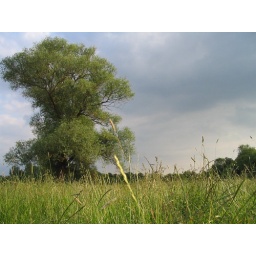
nice tree in field